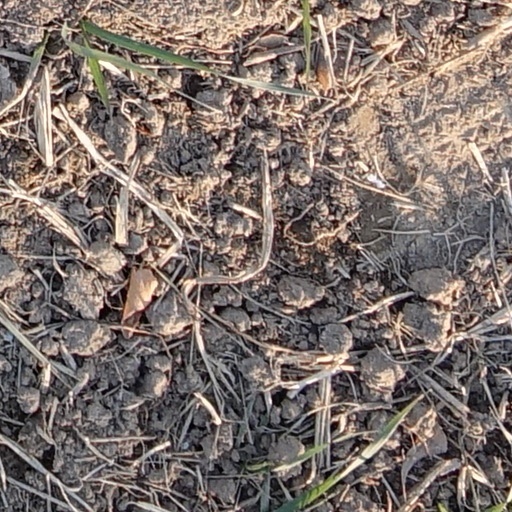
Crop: wheat